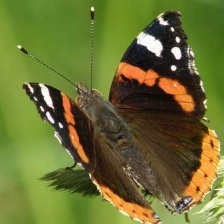
Species: RED ADMIRAL
Butterfly family (ImageNet category): admiral